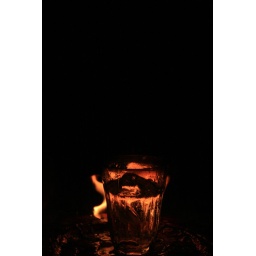
Turps in a glass of water and lit with a blow torch